Amir Mehdi

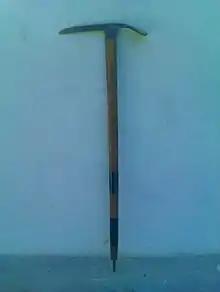
Ice Axe used by Amir Mehdi, during 1954's K2 ascent

In July 1953 a German-Austrian team embarked on an expedition to Nanga Parbat. The expedition was organized by the half-brother of Willy Merkl, Karl Herrligkoffer from Munich, while the expedition leader was Peter Aschenbrenner from Innsbruck, who had participated in the 1932 and 1934 attempts. Hermann Buhl, one of the european team members, made it to the top and became the first person to reach the summit. He was assisted by two high altitude porters from Hunza, Amir Mehdi and Haji Baig. They later helped Buhl during his descent, when he was caught by frostbite and lost his crampon.